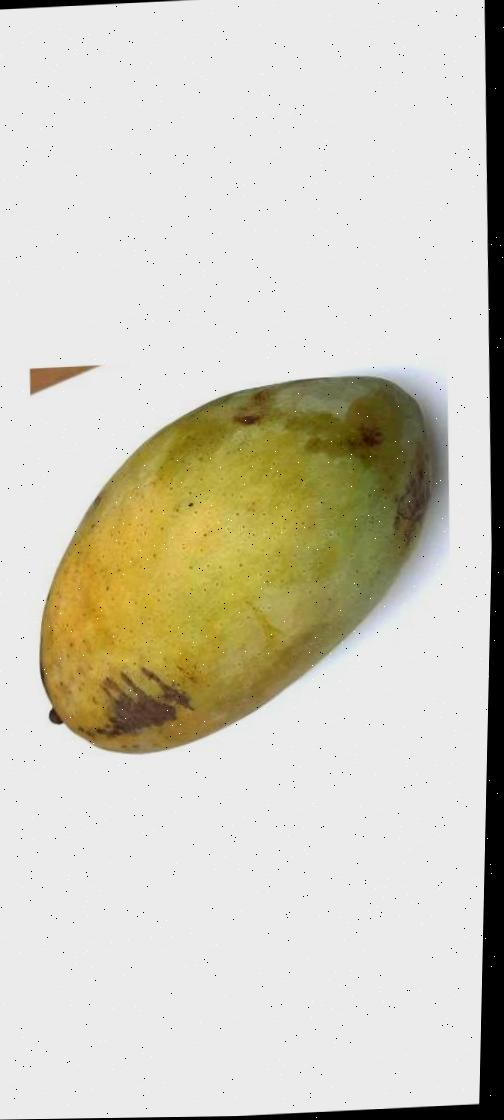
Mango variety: Fazli Classic